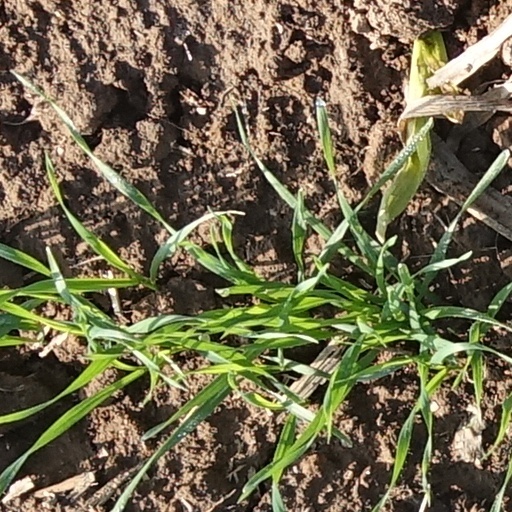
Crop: wheat